Gianna Bryant

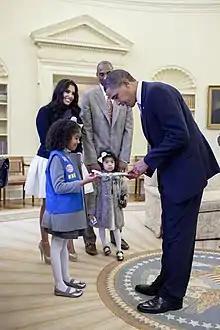
Gianna and her parents watch while her sister Natalia sells Girl Scout Cookies to President Barack Obama in the Oval Office, January 26, 2010

Gianna "Gigi" Bryant was born on May 1, 2006, the daughter of National Basketball Association Hall-of-Famer athlete Kobe Bryant and businesswoman, philanthropist and model Vanessa Bryant. She had an older sister, Natalia, and two younger sisters, Bianka and Capri. Bryant often accompanied her father, sitting with him at the 2008 NBA Finals press conference and playing on the court during warm-ups at the 2016 All-Star Game. In 2020, a video went viral of the pair talking intensely in the stands while watching a basketball game. The "Hartford Courant" reported, by 2018, when she was only 11, that college basketball coaches were asking her father to encourage her to attend their colleges and join their teams.